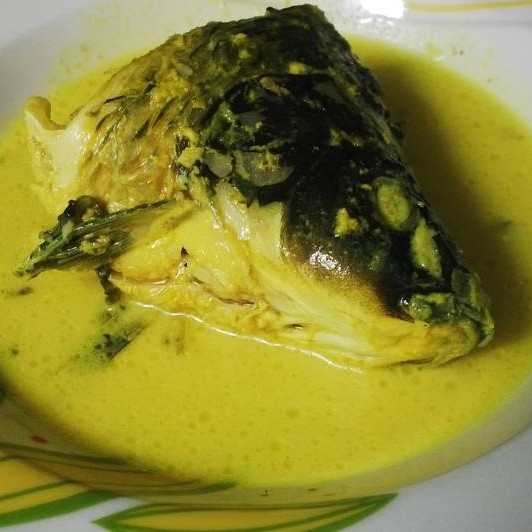
Label: gulai_ikan